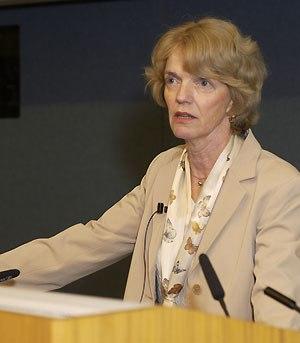
L'éliminativisme est, en philosophie de l'esprit, la thèse selon laquelle la compréhension du mental ou de la conscience par le sens-commun relève d'une conception erronée sur laquelle ne peut reposer aucune recherche scientifique féconde. Il n'existerait en effet aucune base physique aux divers concepts psychologiques que nous utilisons quotidiennement, tels que « croyance », « désir », « conscience ». Si nous sommes généralement persuadés que les états qu'ils décrivent existent, c'est parce que nous avons développé une conception fausse de la nature du mental.